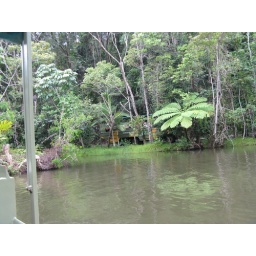
Travel by army duck through the rain forest Pamagirri, outside Kuranda, Queensland, Australia.